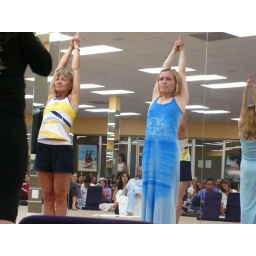
That blue dress was my mothers from 1976 in Hawaii